Duke Slater

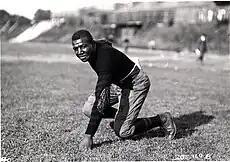

Frederick Wayman "Duke" Slater (December 9, 1898 – August 14, 1966) was an American professional football player and judge. He was enshrined in the College Football Hall of Fame in 1951 and was named to the Pro Football Hall of Fame's Centennial Class in 2020.